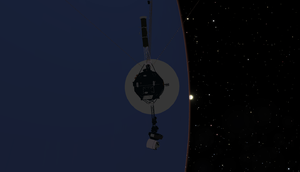
Neptune est la huitième et dernière planète du Système solaire par distance croissante au Soleil.